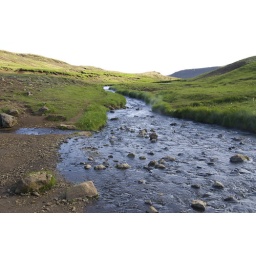
The water in this river was about 40 C warm. Would be a perfect place for a swim.